Hagen–Dieringhausen railway

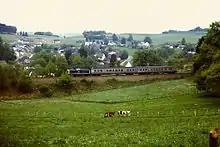
DB 212 312-3 with N6367 on 23 May 1986 at the exit from Marienheide towards Meinerzhagen

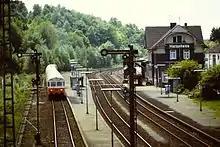
Marienheide station in 1986 with a City-Bahn service

From 1965 until September 1994, the Volme Valley Railway was operated with push–pull trains consisting of Hagen-based class 212 diesel locomotives with two to three, mostly Silberling, carriages. Until 1979 there was also a Deutsche Bundesbahn bus shuttle between Lüdenscheid and Brügge, which connected with the express trains between Cologne and Hagen. A class 628.4 diesel multiple unit operated from September 1994 to 30 May 1999. City-Bahn services operated on the (Cologne–) Dieringhausen–Meinerzhagen section (cut back in 1986 to Marienheide and in 1987 to Gummersbach) from 1984 to 1995.